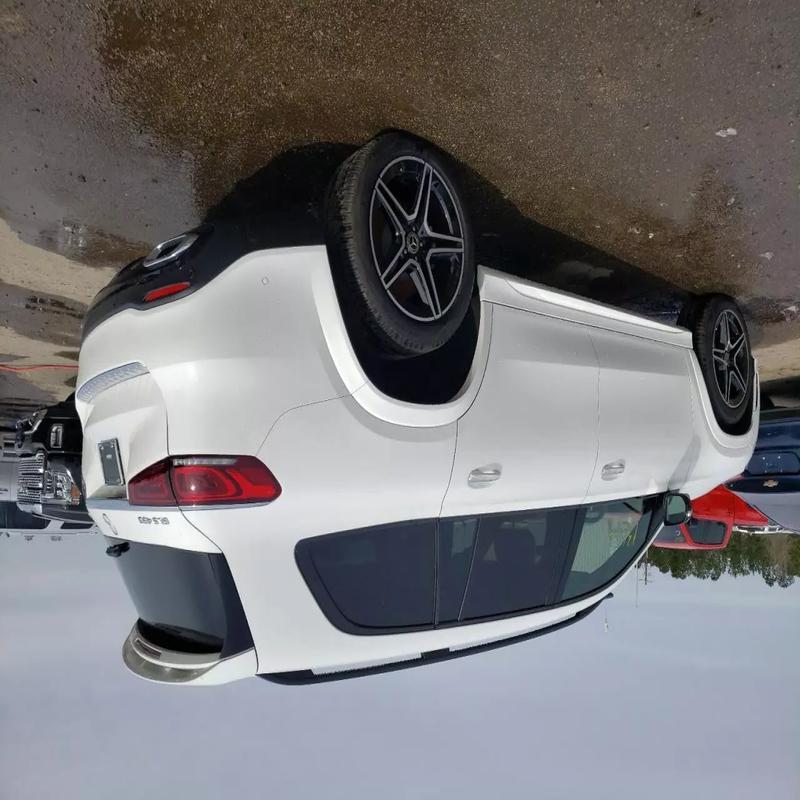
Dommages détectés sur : plaque d'immatriculation arrière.
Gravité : majeur